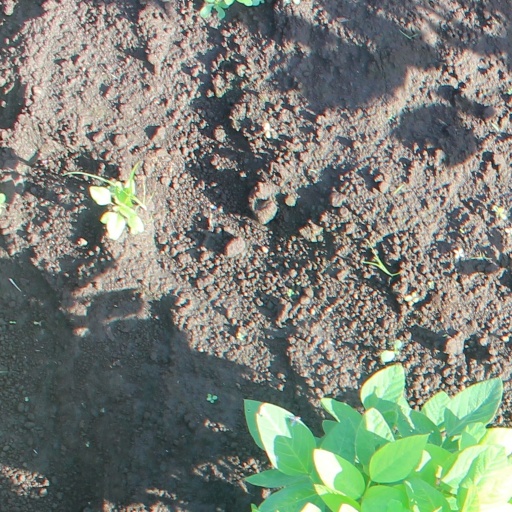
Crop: soybean